Worth It (Fifth Harmony song)

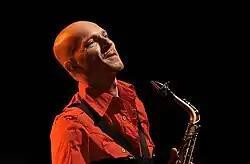
Ori Kaplan, who produced "Talk Dirty" by Jason Derulo, also co-produced and co-wrote "Worth It".

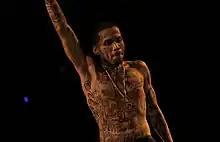
Kid Ink, pictured in March 2012, features in the song.

"Worth It" was produced and co-written by Norwegian production company, Stargate, consisting of duo Mikkel S. Eriksen and Tor Erik Hermansen and Ori Kaplan, with additional writing from Priscilla Renea. The song was released on January 15, 2015, on streaming and downloading services but officially impacted American rhythmic crossover radio as a single on March 2, 2015. A Spanish version titled "Dame Esta Noche" (Spanish for "Give Me This Night") was released to iTunes on July 10, 2015, following the success of the single. The track features Kid Ink's English rap verse, while the group sings in Spanish.